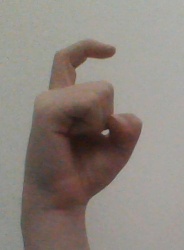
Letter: ra